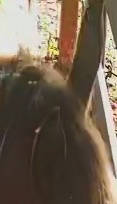
Face region: ears (position_of_ears)
Pain indicator: not_present